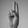
ASL letter: U